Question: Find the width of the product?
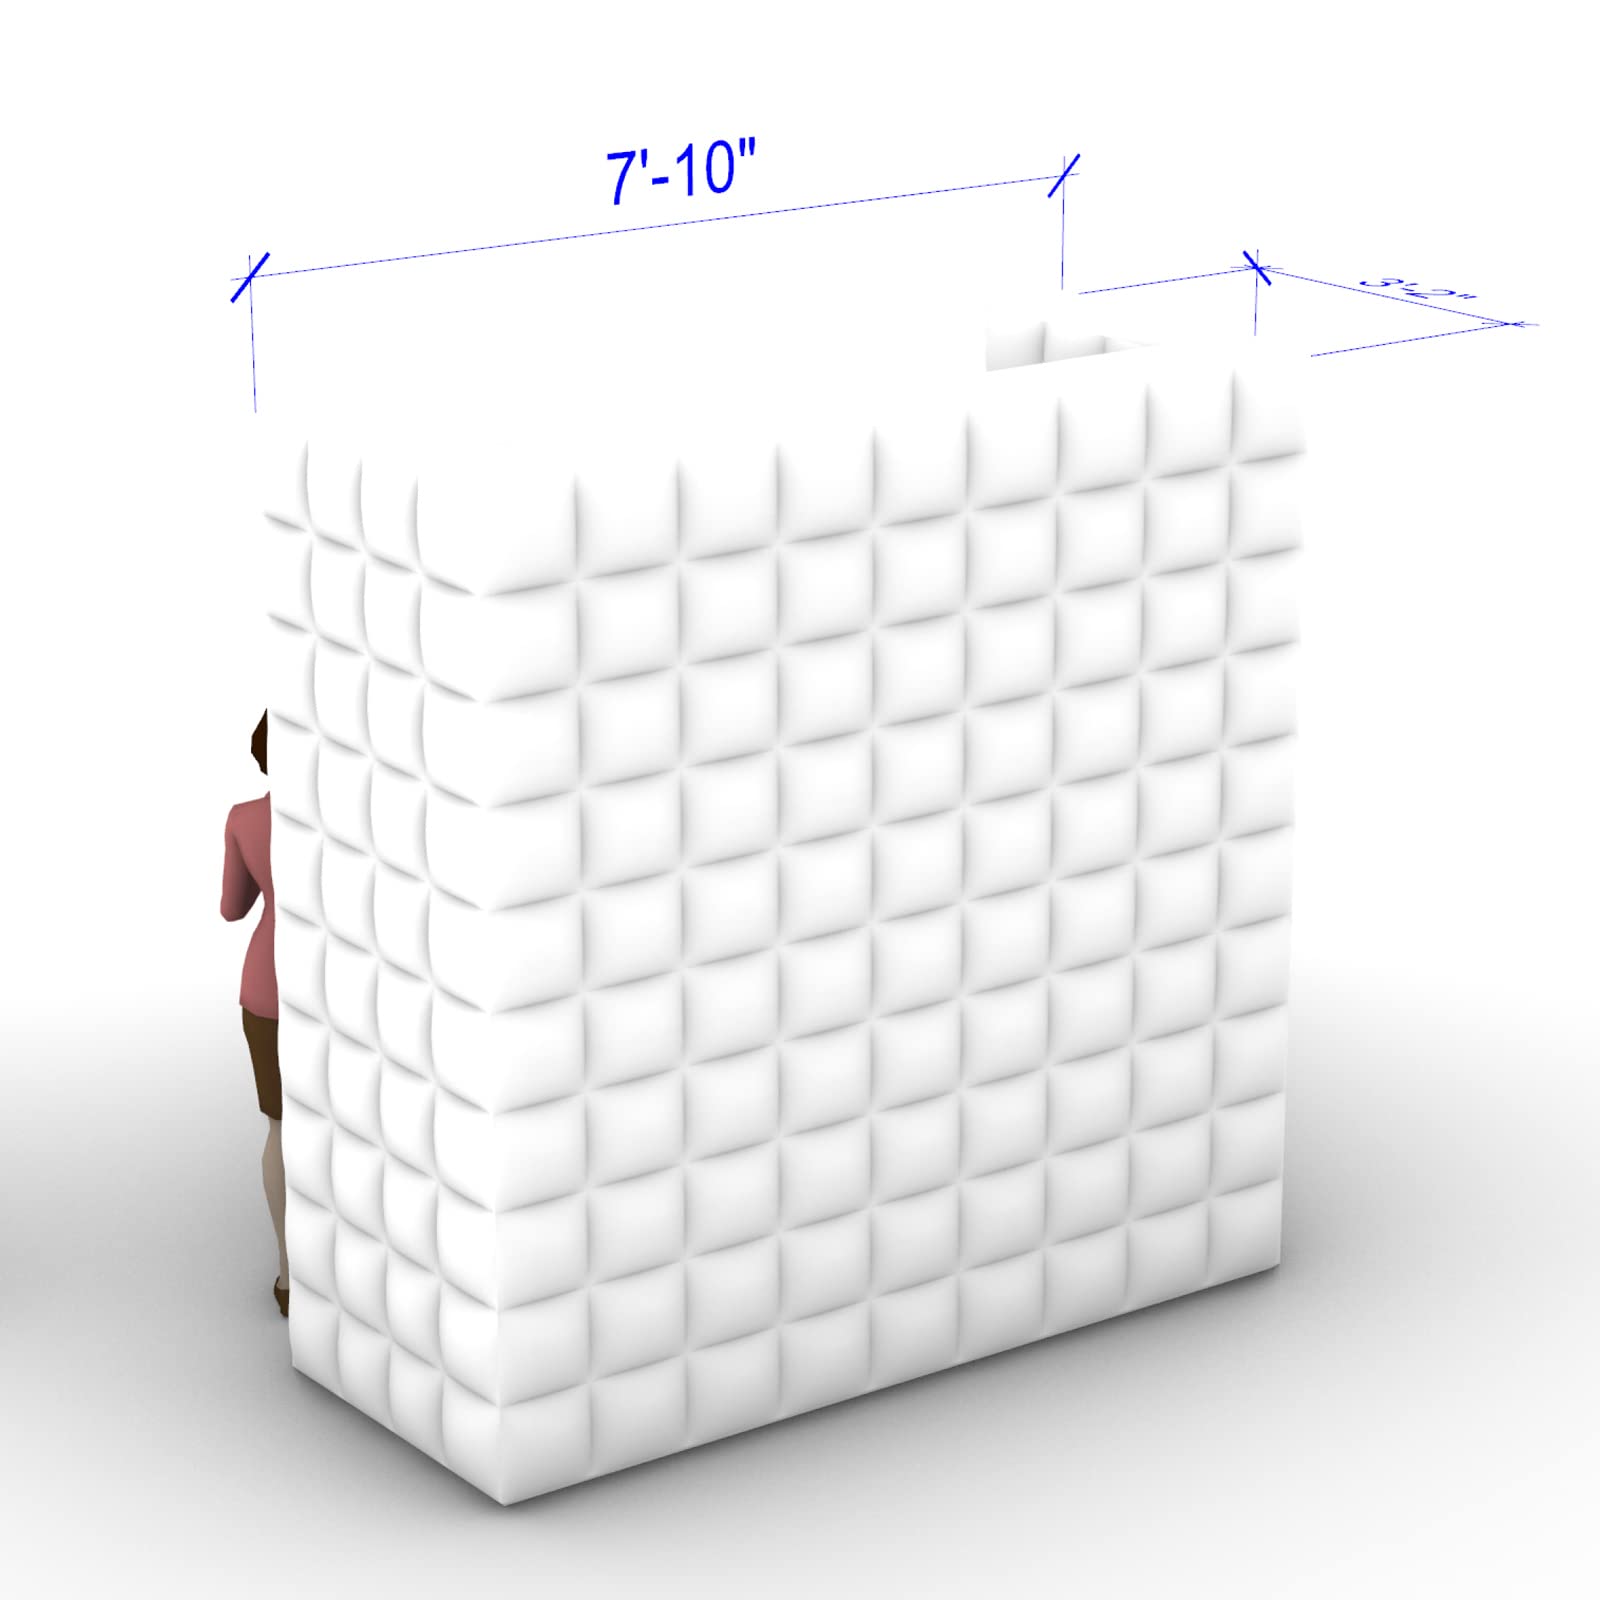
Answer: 7.0 foot